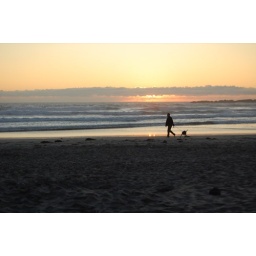
a man and dog on the beach in oregon